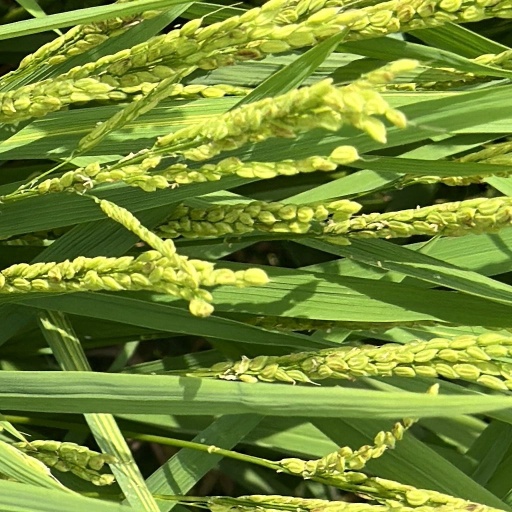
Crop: rice